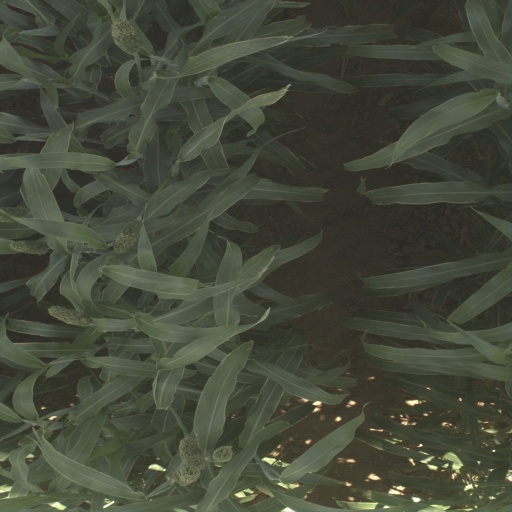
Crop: sorghum